Barbarian

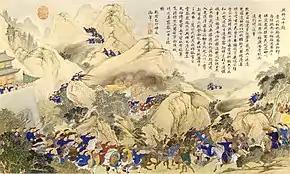
A scene of the Chinese campaign against the Miao in Hunan, 1795

From classical origins the Hellenic stereotype of barbarism evolved: barbarians are like children, unable to speak or reason properly, cowardly, effeminate, luxurious, cruel, unable to control their appetites and desires, politically unable to govern themselves. Writers voiced these stereotypes with much shrillness – Isocrates in the 4th century B.C., for example, called for a war of conquest against Persia as a panacea for Greek problems.